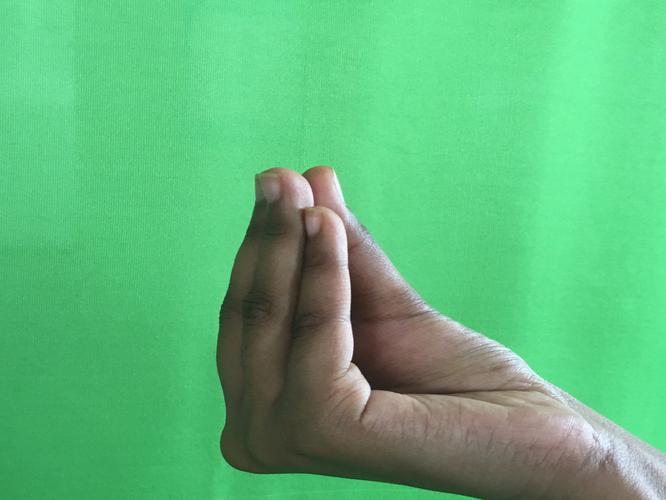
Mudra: Mukulam
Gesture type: single_hand